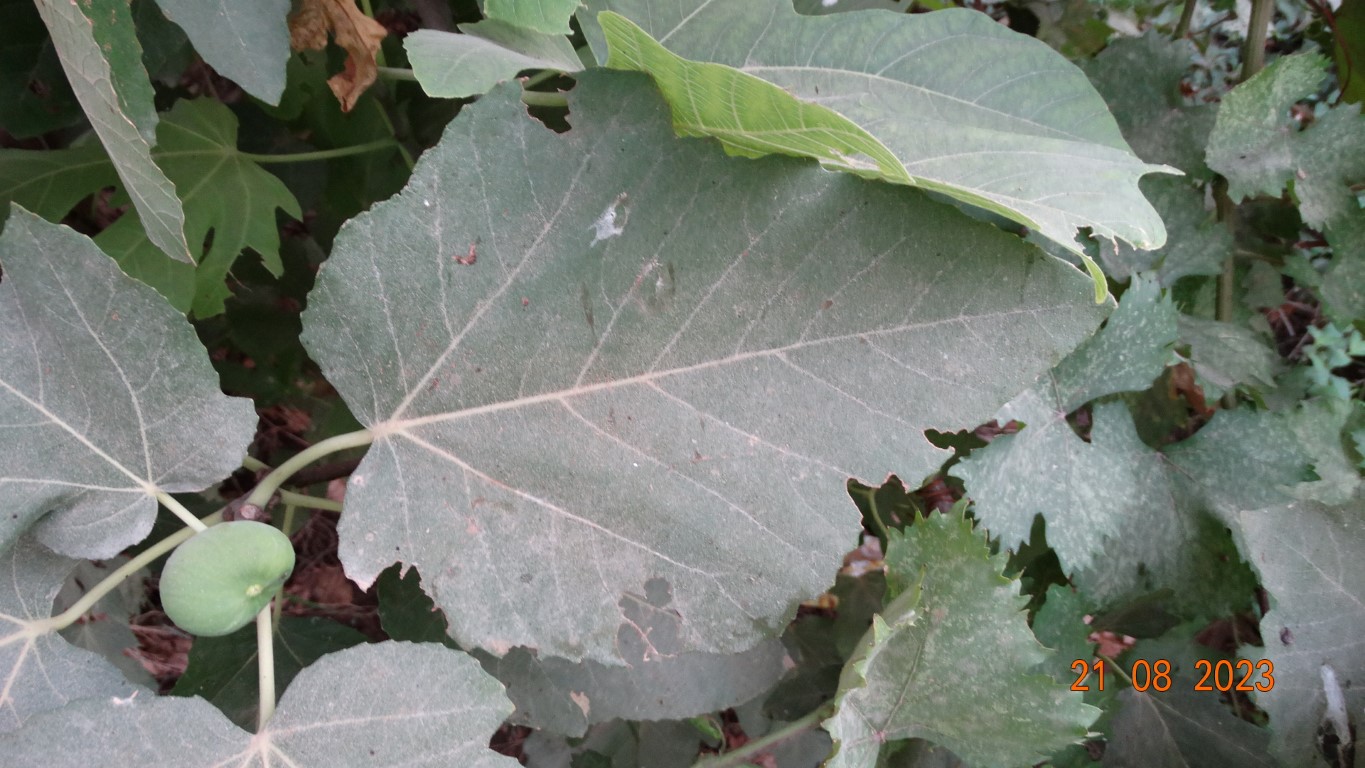
Label: infected